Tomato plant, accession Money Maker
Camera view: tilt-top (135 deg); turntable rotation: 300 degrees
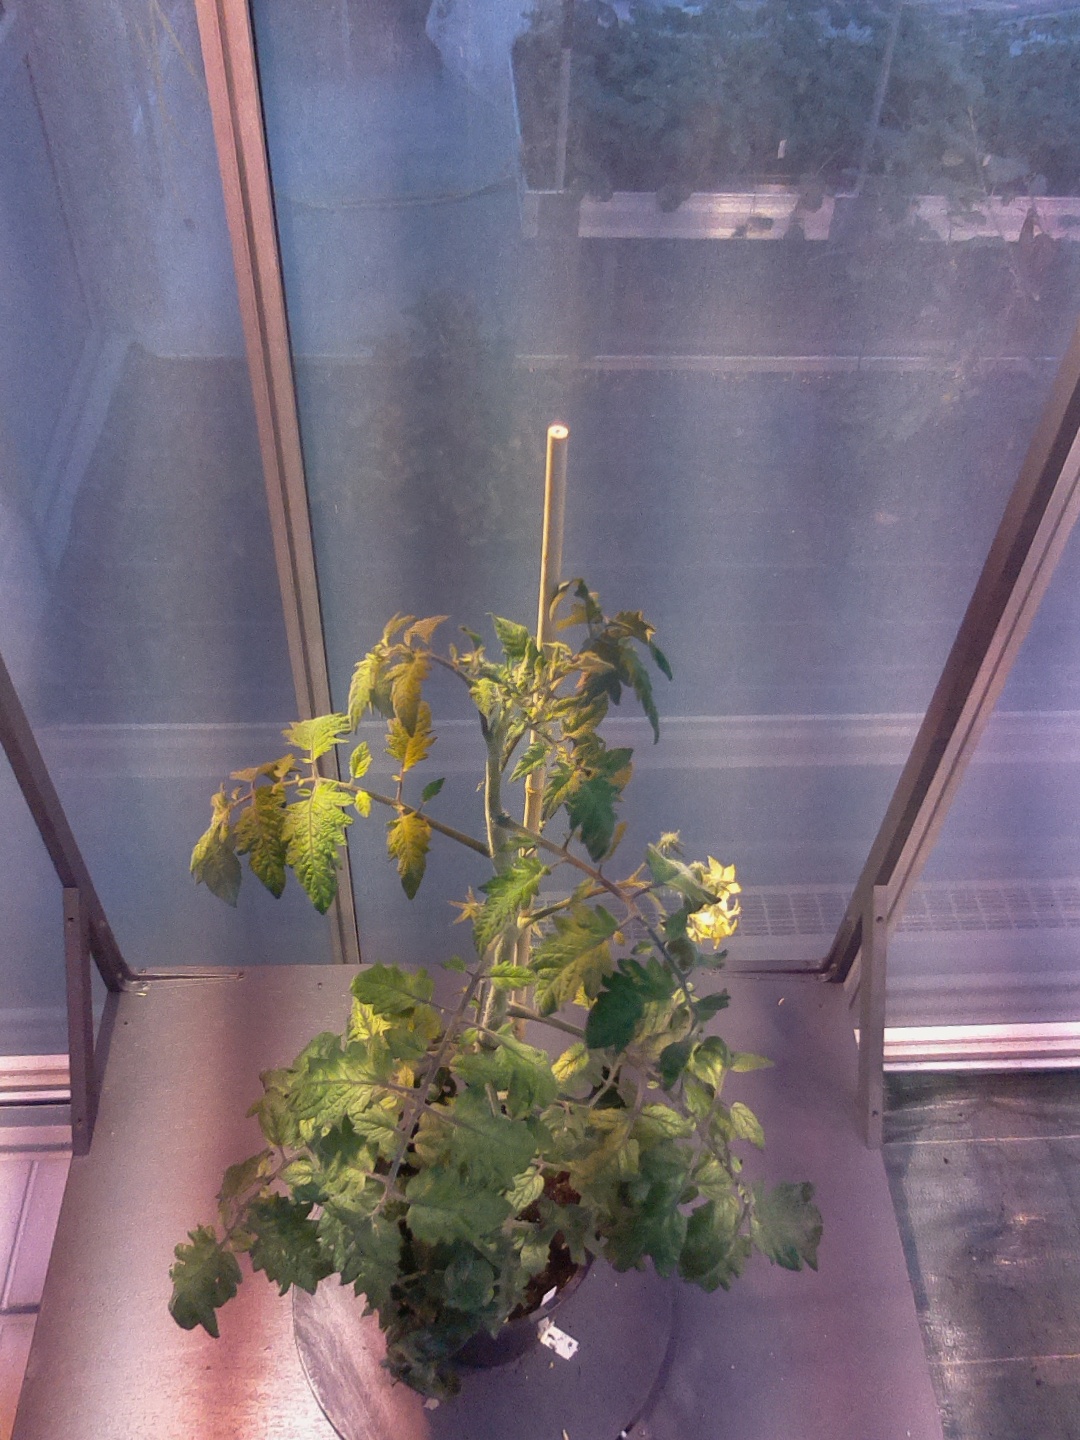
BBCH growth stage 70: Fruits at the main stem or branches visibles